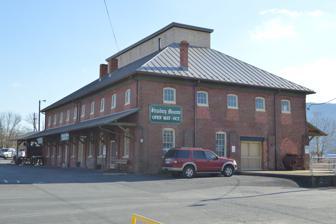
Building: Strasburg Stone and Earthenware Manufacturing Company
Country: United States of America
Year built: 1891
Historic building in Virginia, United States United States historic place Strasburg Stone and Earthenware Manufacturing Company U.S. National Register of Historic Places Virginia Landmarks Register Front and western side Show map of Virginia Show map of the United States Location E. King St., Strasburg, Virginia Coordinates 38°59′14″N 78°21′23″W / 38.98722°N 78.35639°W / 38.98722; -78.35639 Area 1.9 acres (0.77 ha) Built 1891 ( 1891 ) NRHP reference No. 79003086 VLR No. 306-0009 Significant dates Added to NRHP June 19, 1979 Designated VLR April 17, 1979 Strasburg Stone and Earthenware Manufacturing Company , also known as the Strasburg Museum, Steam Pottery, and Southern Railroad Station, is a historic factory building located at Strasburg , Shenandoah County, Virginia . It was built in 1891, and is a two-story, 10-bay brick building originally constructed for the Strasburg Stone and Earthenware Manufacturing Company to make earthenware .  It was converted to railroad use in 1913, at which time a one-story pent roof was added.  The building is covered with a slate -clad hipped roof surmounted by a hipped monitor.  The building served as a station and depot for the Southern Railroad . The Strasburg Museum opened in the building in 1970. Displays include railroad artifacts and a model railroad, Strasburg pottery, Native American artifacts, period rooms, and items from the American Civil War. It was listed on the National Register of Historic Places in 1979. References